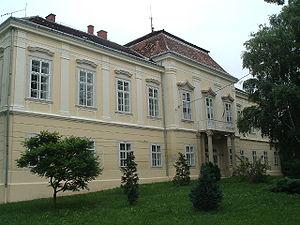
Vassurány est un village et une commune du comitat de Vas en Hongrie.